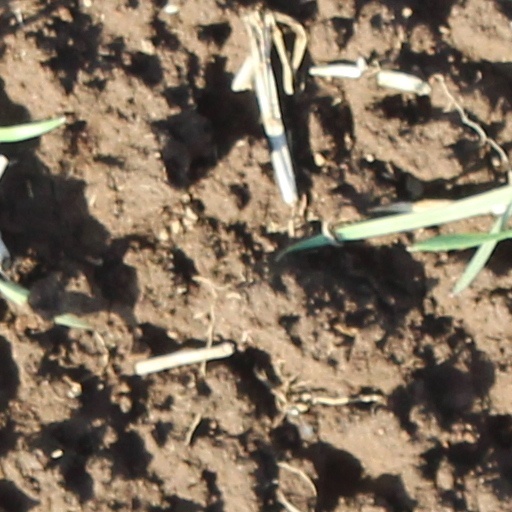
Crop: wheat